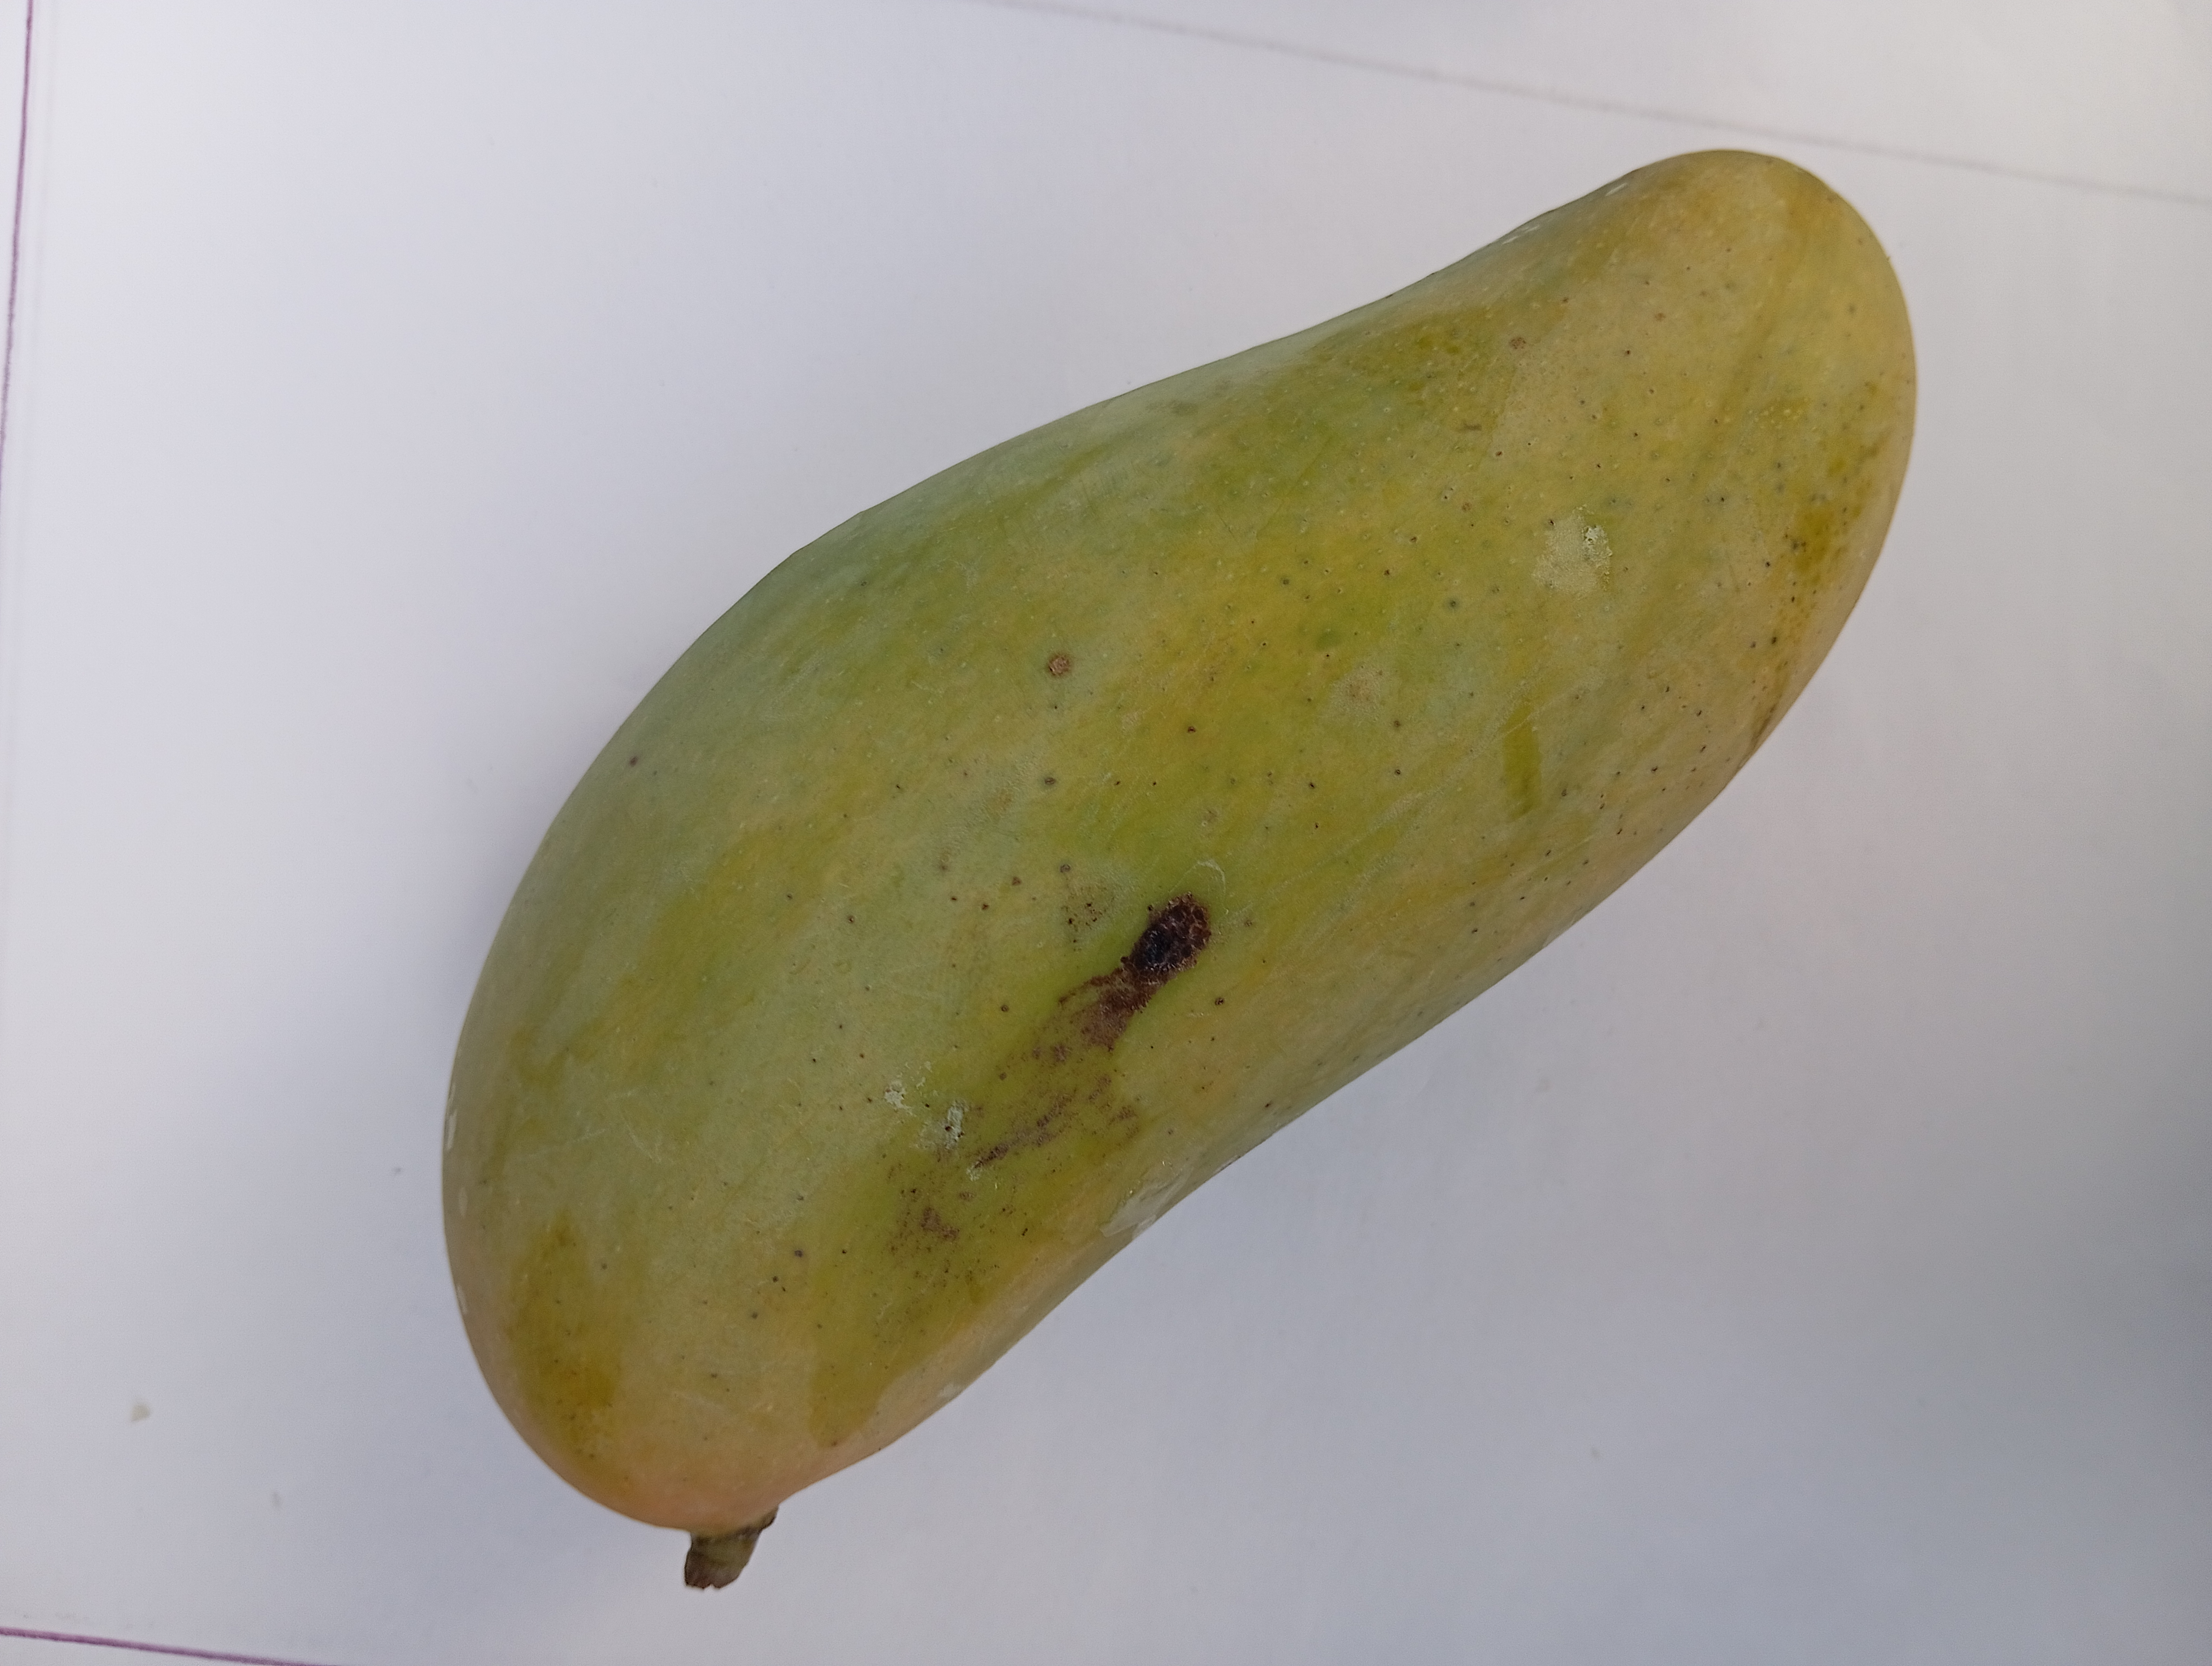
Mango variety: Banana